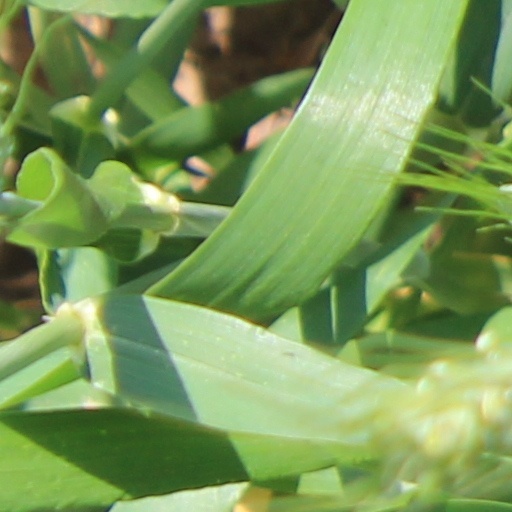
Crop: wheat